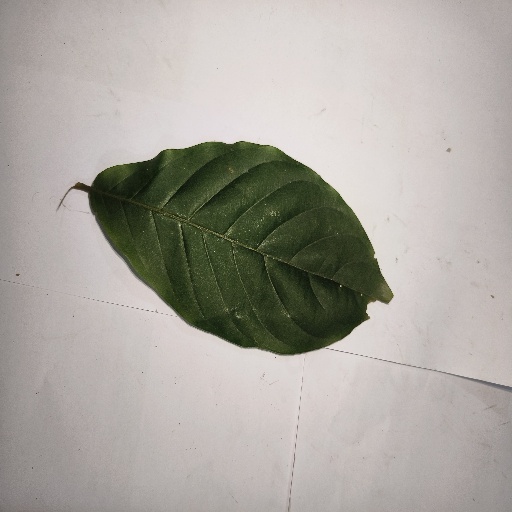
Species: HariTaki
Leaf condition: Healthy Leaf